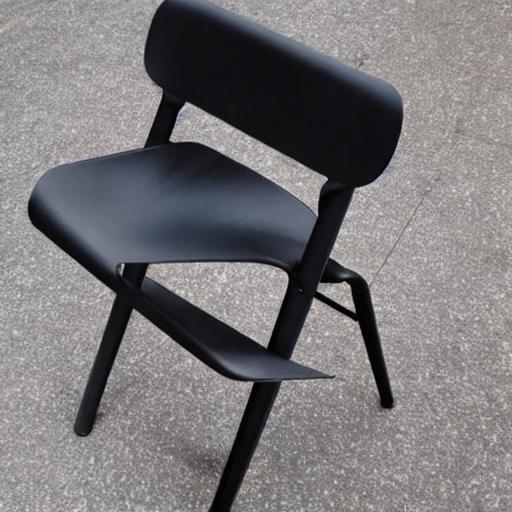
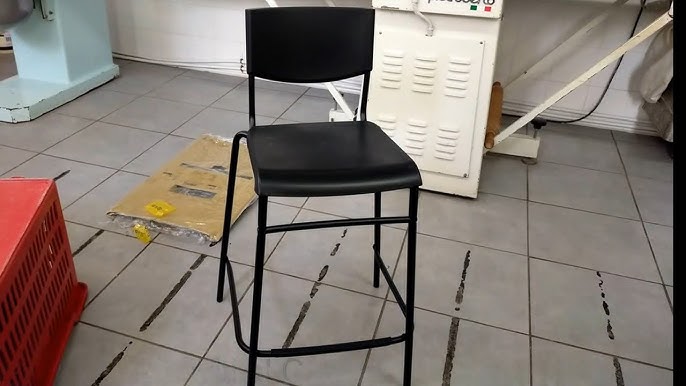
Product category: stool
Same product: no